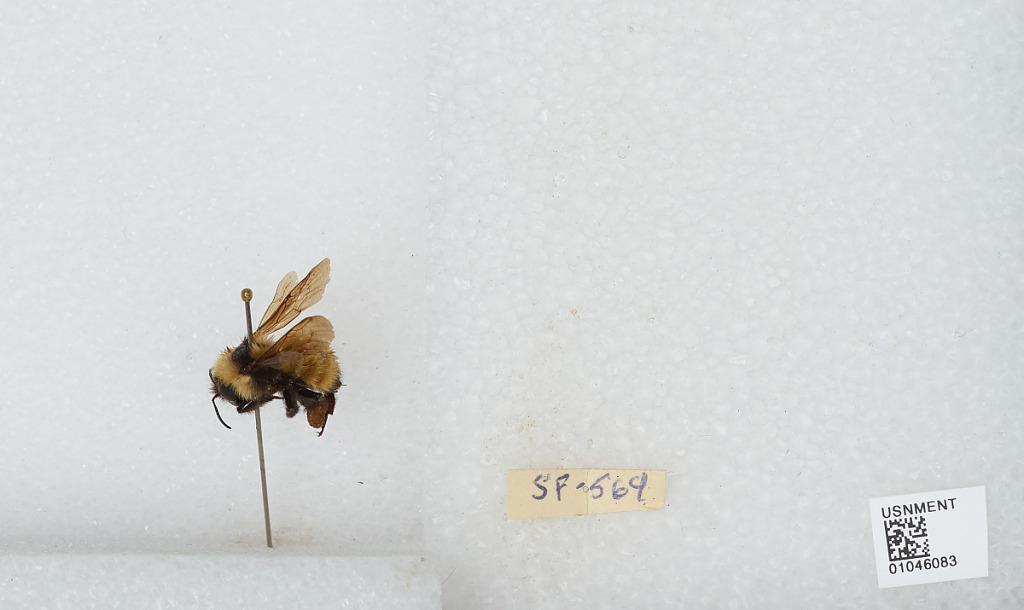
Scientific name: Bombus sp.